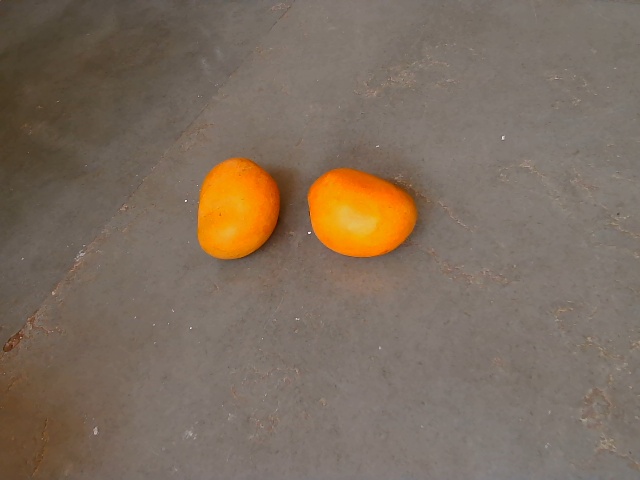
Label: Ripe_Mango